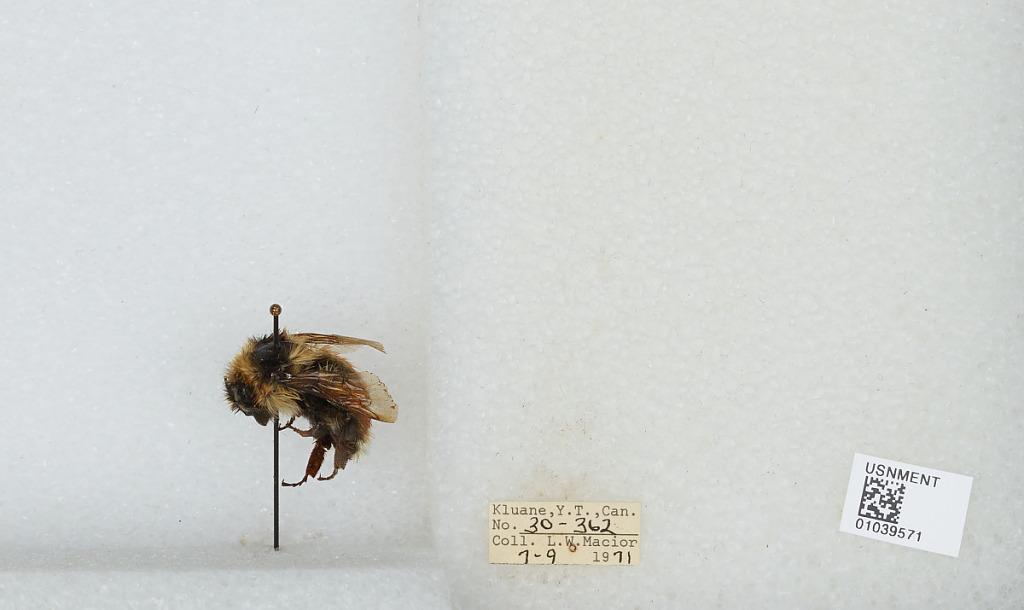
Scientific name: Bombus (Pyrobombus) sylvicola Kirby
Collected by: L. Macior
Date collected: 1971-7-9
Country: Canada
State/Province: Yukon Territory
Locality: Kluane
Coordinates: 60.75, -139.5